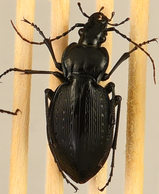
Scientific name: Carabus goryi
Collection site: Mountain Lake Biological Station NEON (MLBS), plot MLBS_002